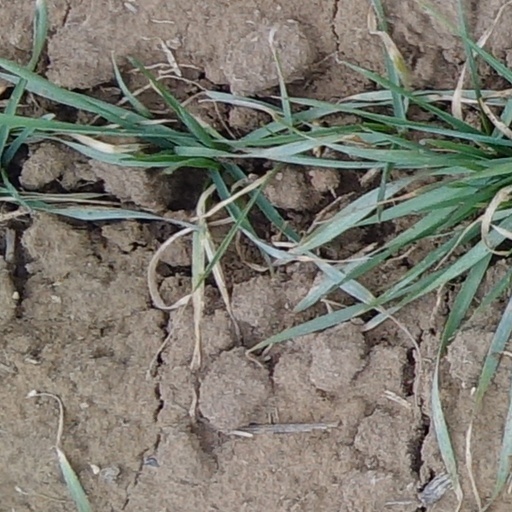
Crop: wheat